Henrik Span

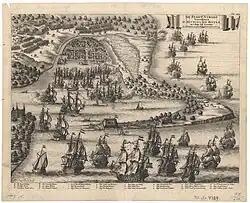
The Battle of Nyborg, 1659.

Span enrolled in the Royal Dutch Navy where in 1652–54 he served in the war with England. In 1654–58, he served in the Venetian navy in the war against the Ottoman Empire. In 1658, he returned to the Royal Dutch Navy. He served under Michael de Ruyter when an expeditionary fleet was sent to Denmark where it managed to liberate Nyborg in November 1659. He then returned to the Netherlands where he began to sail for Dutch India, first as a navigator and from 1664 as a master. He was in East Asia in 1665–71 but then returned to the Netherlands.